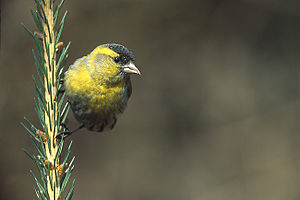
Grønsisken / Fotogalleri
Grønsisken er en lille spurvefugl i finkefamilien, som er udbredt i store dele af Europa og Asien. I yngleperioden holder den sig hovedsageligt til nåleskove, men kan resten af året findes i små flokke på jagt efter frø fra birk, el, lærk og rødgran.